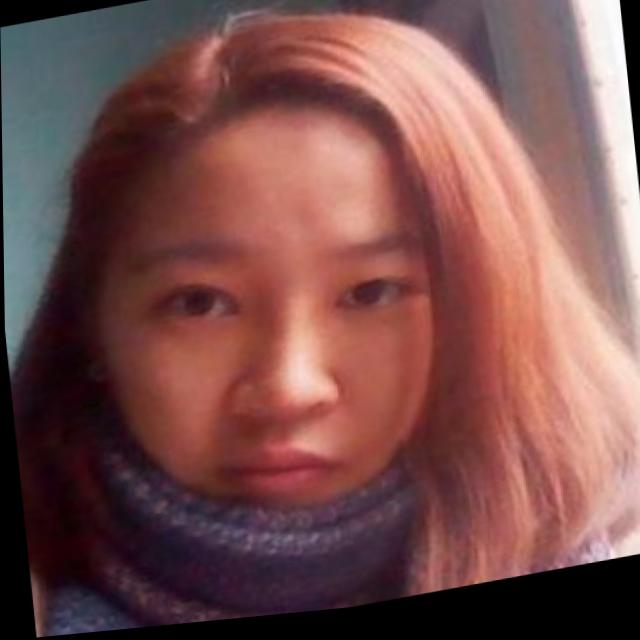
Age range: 21-44